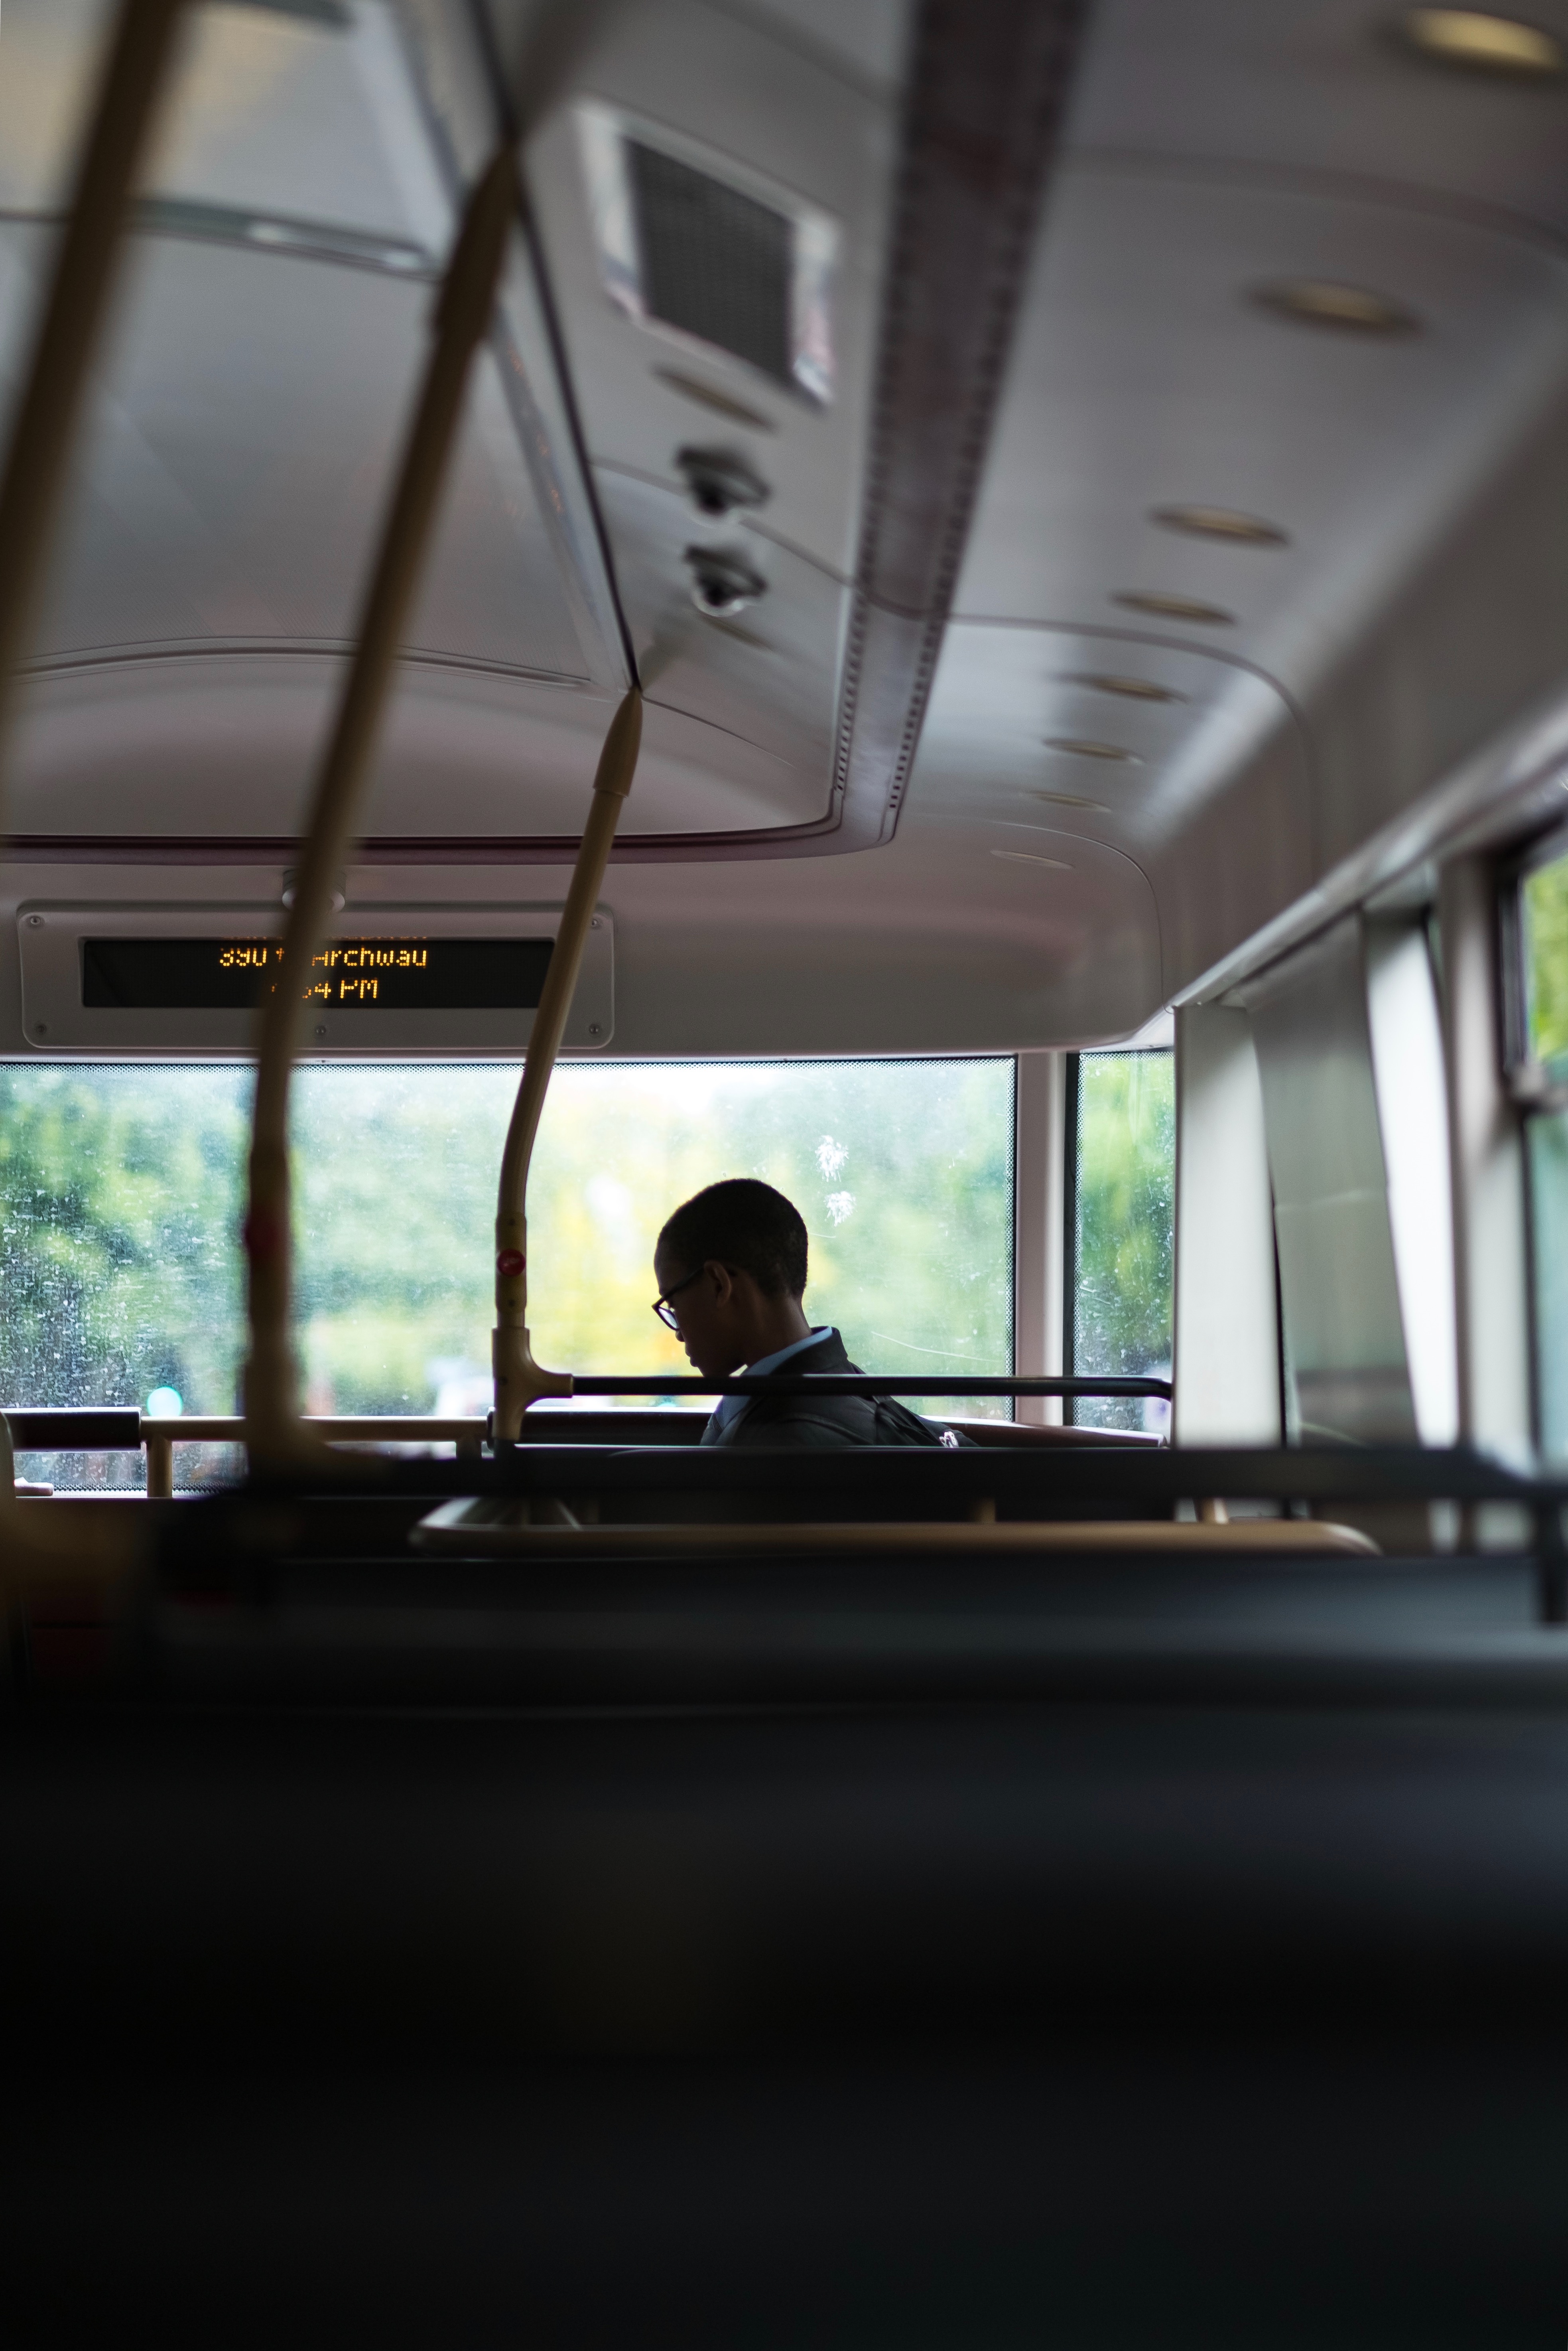
window, glass, transport, vehicle, public transport